Funk

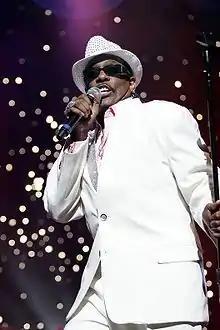
Singer Charlie Wilson

A range of keyboard instruments are used in funk. Acoustic piano is used in funk, including in "September" by Earth Wind & Fire and "Will It Go Round in Circles" by Billy Preston. The electric piano is used on songs such as Herbie Hancock's "Chameleon" (a Fender Rhodes) and "Mercy, Mercy, Mercy" by Joe Zawinul (a Wurlitzer). The clavinet is used for its percussive tone, and it can be heard in songs such as Stevie Wonder's "Superstition" and "Higher Ground" and Bill Withers' "Use Me". The Hammond B-3 organ is used in funk, in songs such as "Cissy Strut" by The Meters and "Love the One You're With" (with Aretha Franklin singing and Billy Preston on keyboards).